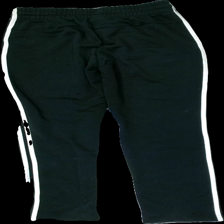
View: back
Type: Trousers
Category: Unisex
Brand: Adidas
Colors: Black, White
Material: 70% cott 30% poly
Pattern: Logo print
Cut: Regular
Size: S
Season: All
Trend: Sports
Stains: Major
Price range: <50
Recommended usage: Export